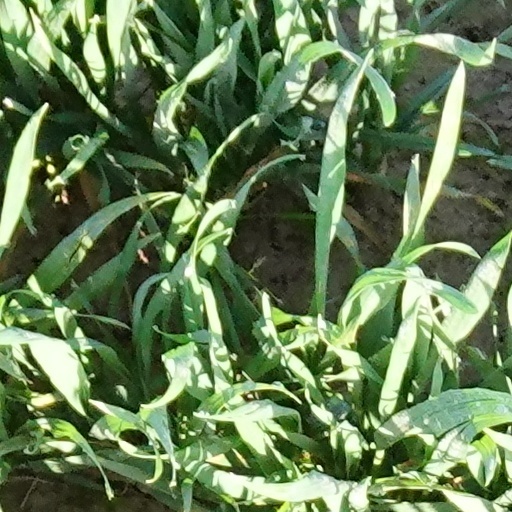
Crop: wheat